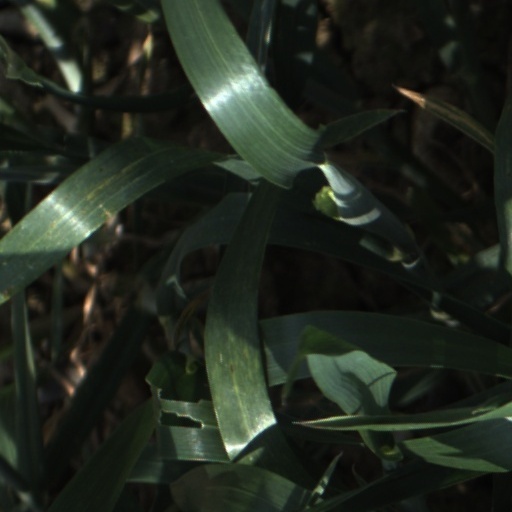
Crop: wheat